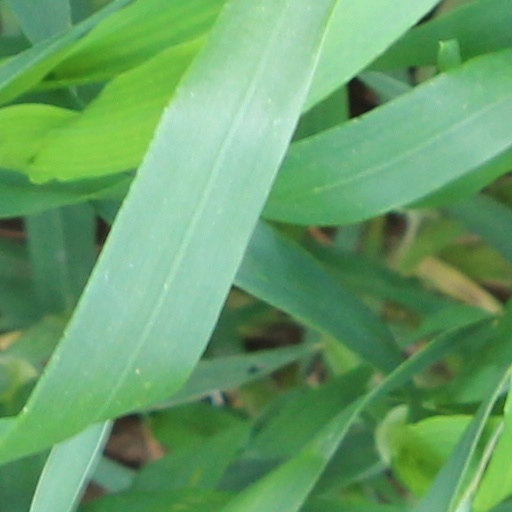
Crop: wheat